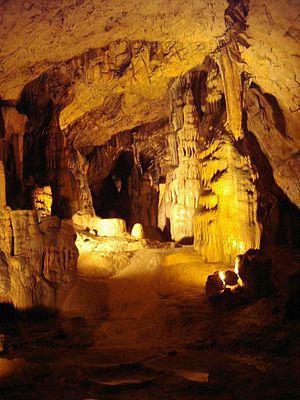
Grotte d'Osselle, Doubs, France Source: photo perso Rémi Stosskopf Date: 28/04/2004
Le Doubs est un département français de la région Bourgogne-Franche-Comté qui tient son nom de la rivière Doubs. Il fait partie de la région historique et culturelle de Franche-Comté. Son chef-lieu est la ville de Besançon, qui est également la préfecture. Il dispose aussi de deux sous-préfectures, les villes de Montbéliard et de Pontarlier.